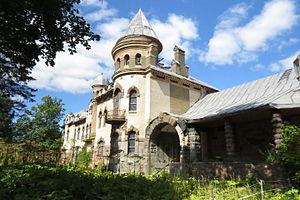
Le château de Belogorka se trouve à Belogorka dans le raïon de Gatchina à côté de Saint-Pétersbourg.